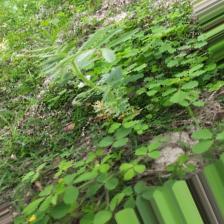
Label: Ascochyta blight